De bello Troiano

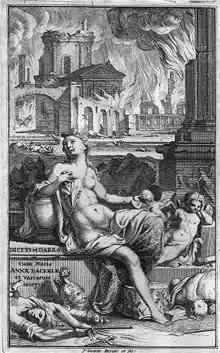
Venus and Cupid observe the destruction of Troy: frontispiece of the 1702 edition of Dictys, Dares and Joseph of Exeter

Daretis Phrygii Ilias De bello Troiano ("The Iliad of Dares the Phrygian: On the Trojan War") is an epic poem in Latin, written around 1183 by the English poet Joseph of Exeter. It tells the story of the ten year Trojan War as it was known in medieval western Europe. The ancient Greek epic on the subject, the "Iliad", was inaccessible; instead, the sources available included the fictional "diaries" of Dictys of Crete and Dares of Phrygia. When Joseph's text was printed for the first time in 1541, it was actually erroneously attributed to Dares of Phrygia, announced as the long-lost verse version of his story ("quibus multis seculis caruimus" – which we lacked for many centuries) supposedly put into Latin hexameters by Nepos.